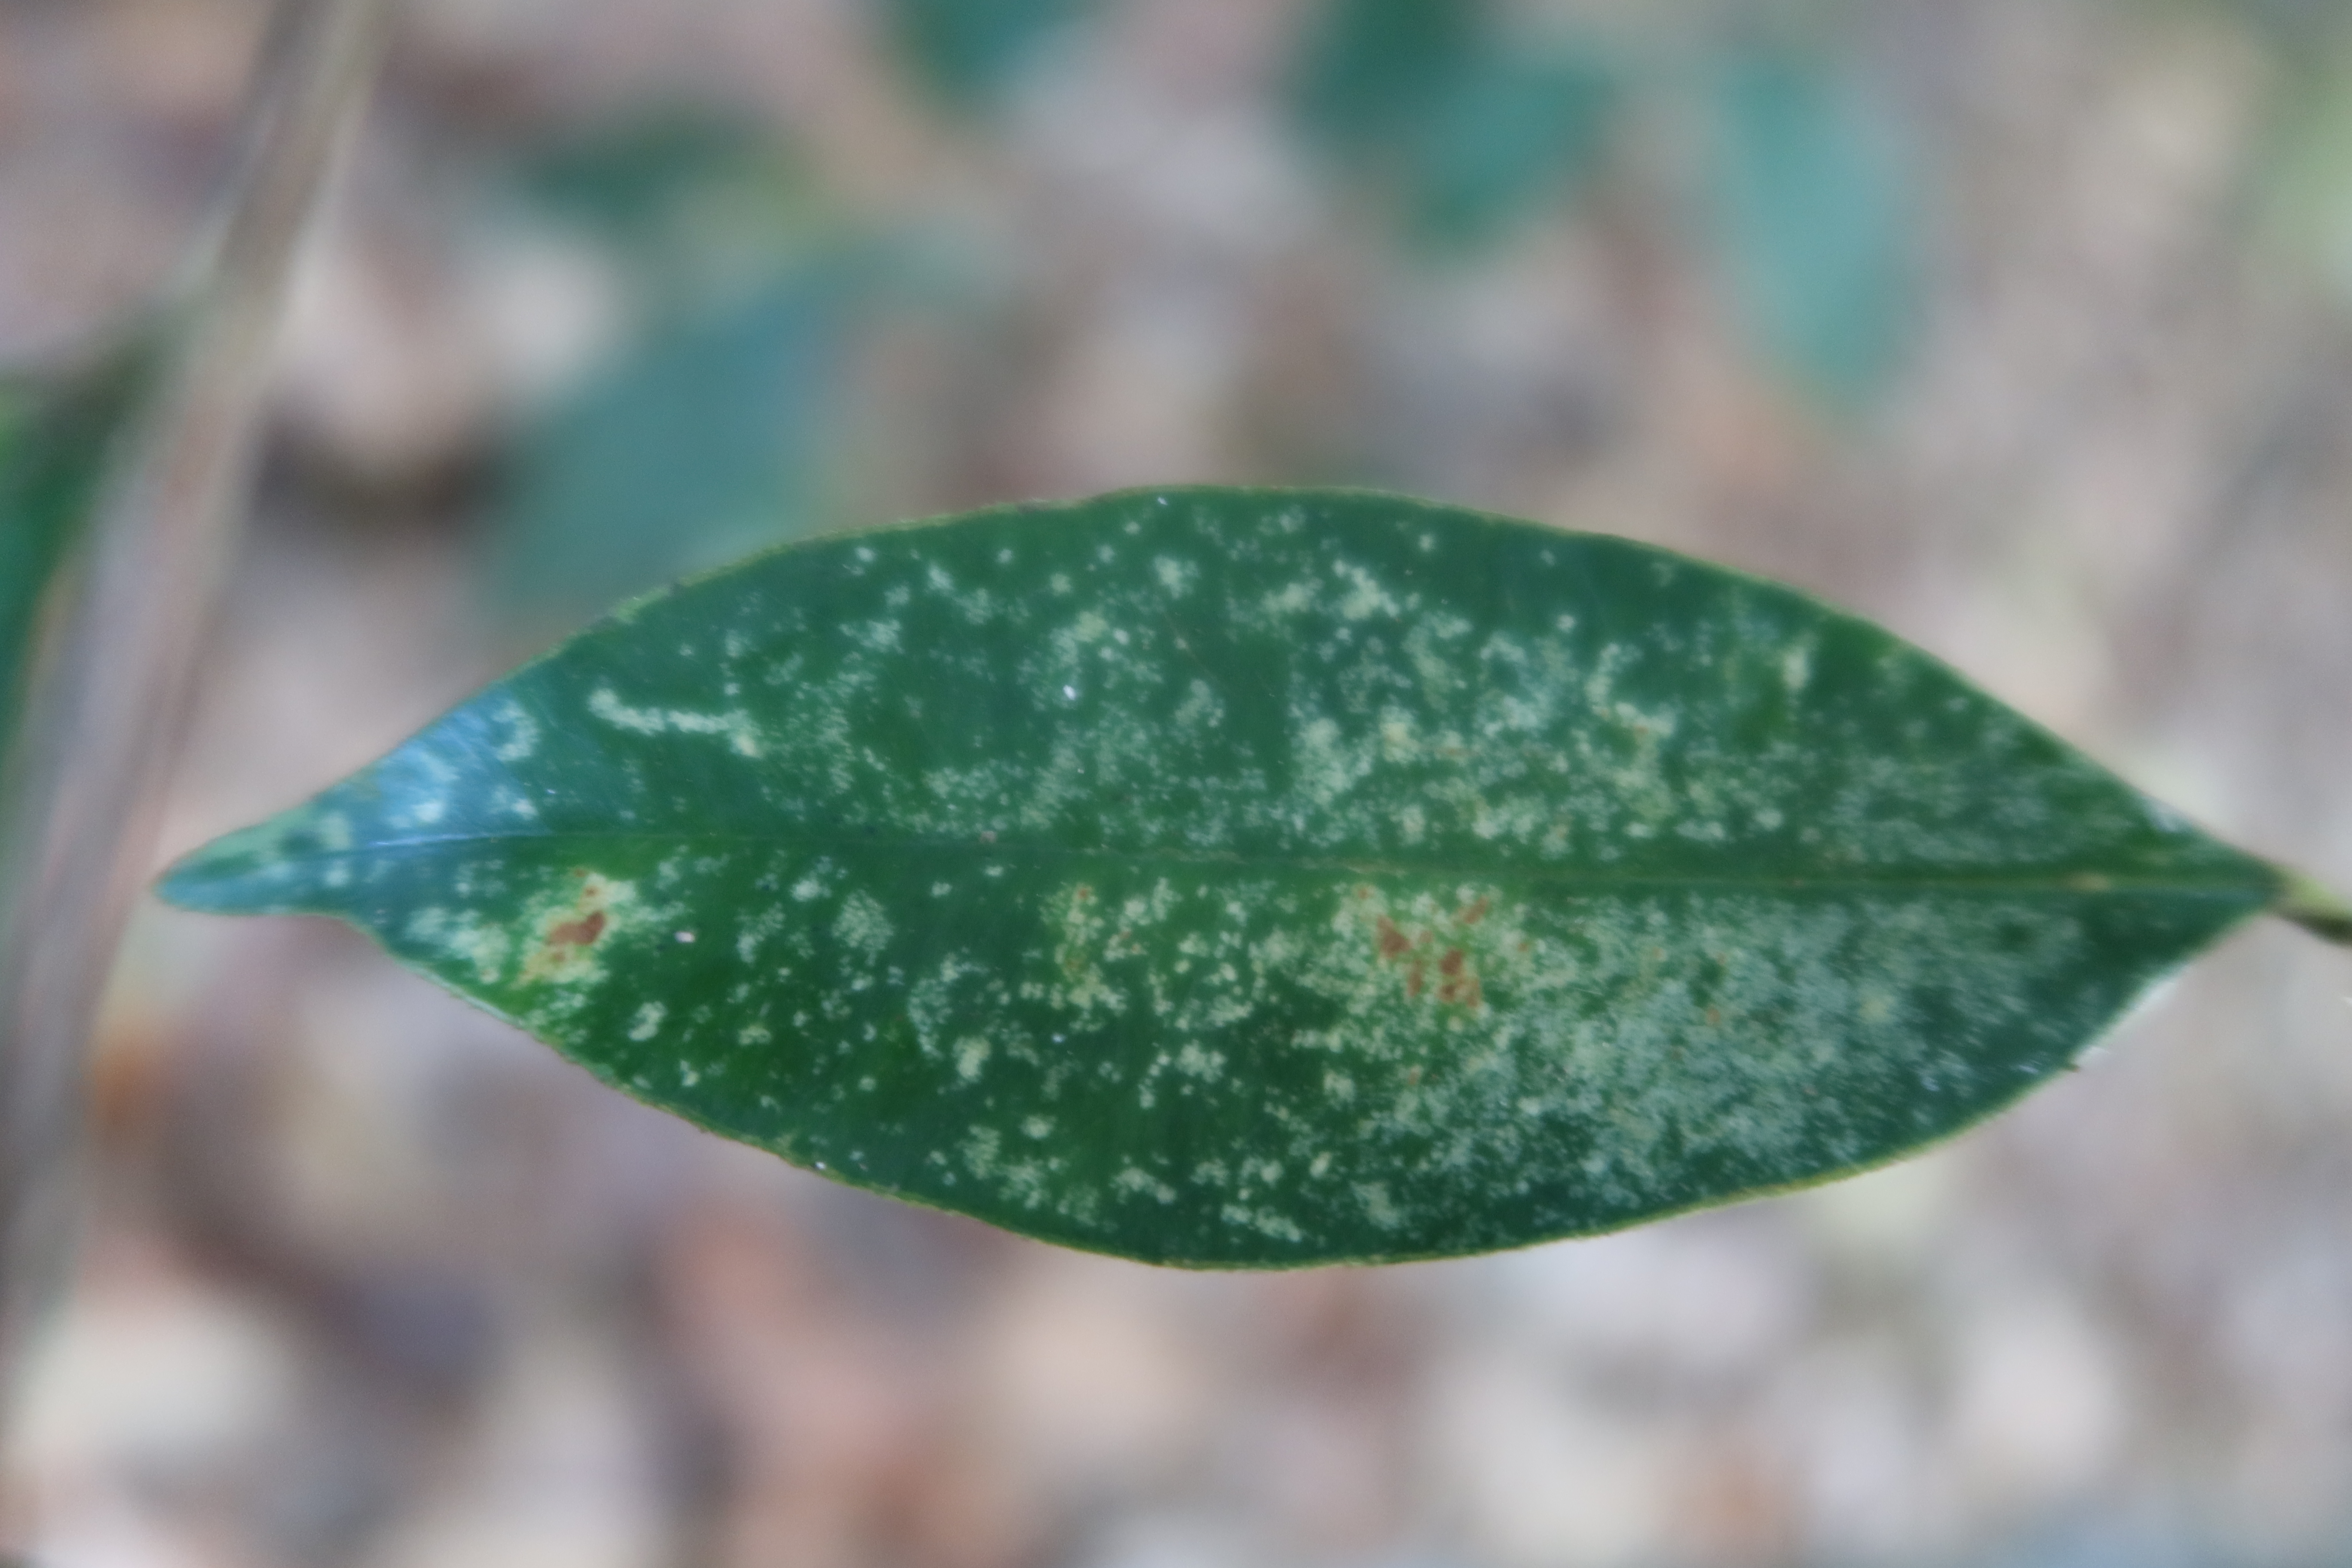
Label: Brown spots